Aaron Rodgers

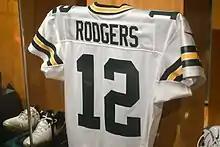
Rodgers' uniform exhibited at the Pro Football Hall of Fame

The Packers' 2014 regular season debut came against the defending Super Bowl champion Seahawks—a game in which they would go on to lose 36–16. In Week 2, the team began the game with a 21–3 deficit against the Jets, but came back and won 31–24. The 18-point comeback marked the biggest comeback in Rodgers' career. In the third week of the season, the Packers offense was shut down by the Lions' defense, 19–7. The Packers' 7 points were the fewest points allowed in a game Rodgers finished; the 223 yards of total Packer offense were the lowest since Rodgers took over at quarterback and his 162 passing yards were also a career low. For the third consecutive season, the Packers were off to a 1–2 start. In those three games, Rodgers threw five touchdowns and one interception combined, with a passer rating of 95.1. Amid widespread concern, Rodgers told the fans and the media, "R-E-L-A-X. Relax. We're going to be OK."